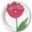
Label: plate